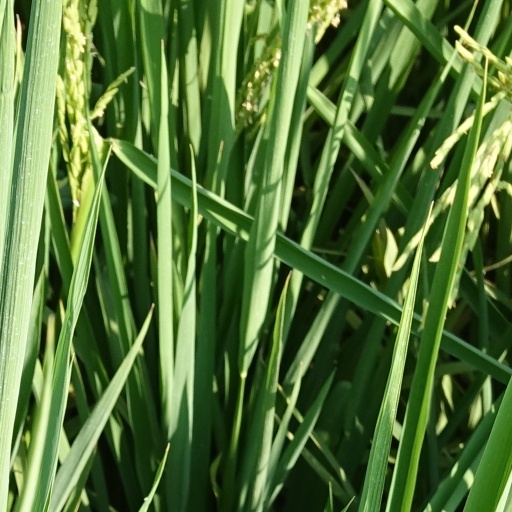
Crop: rice